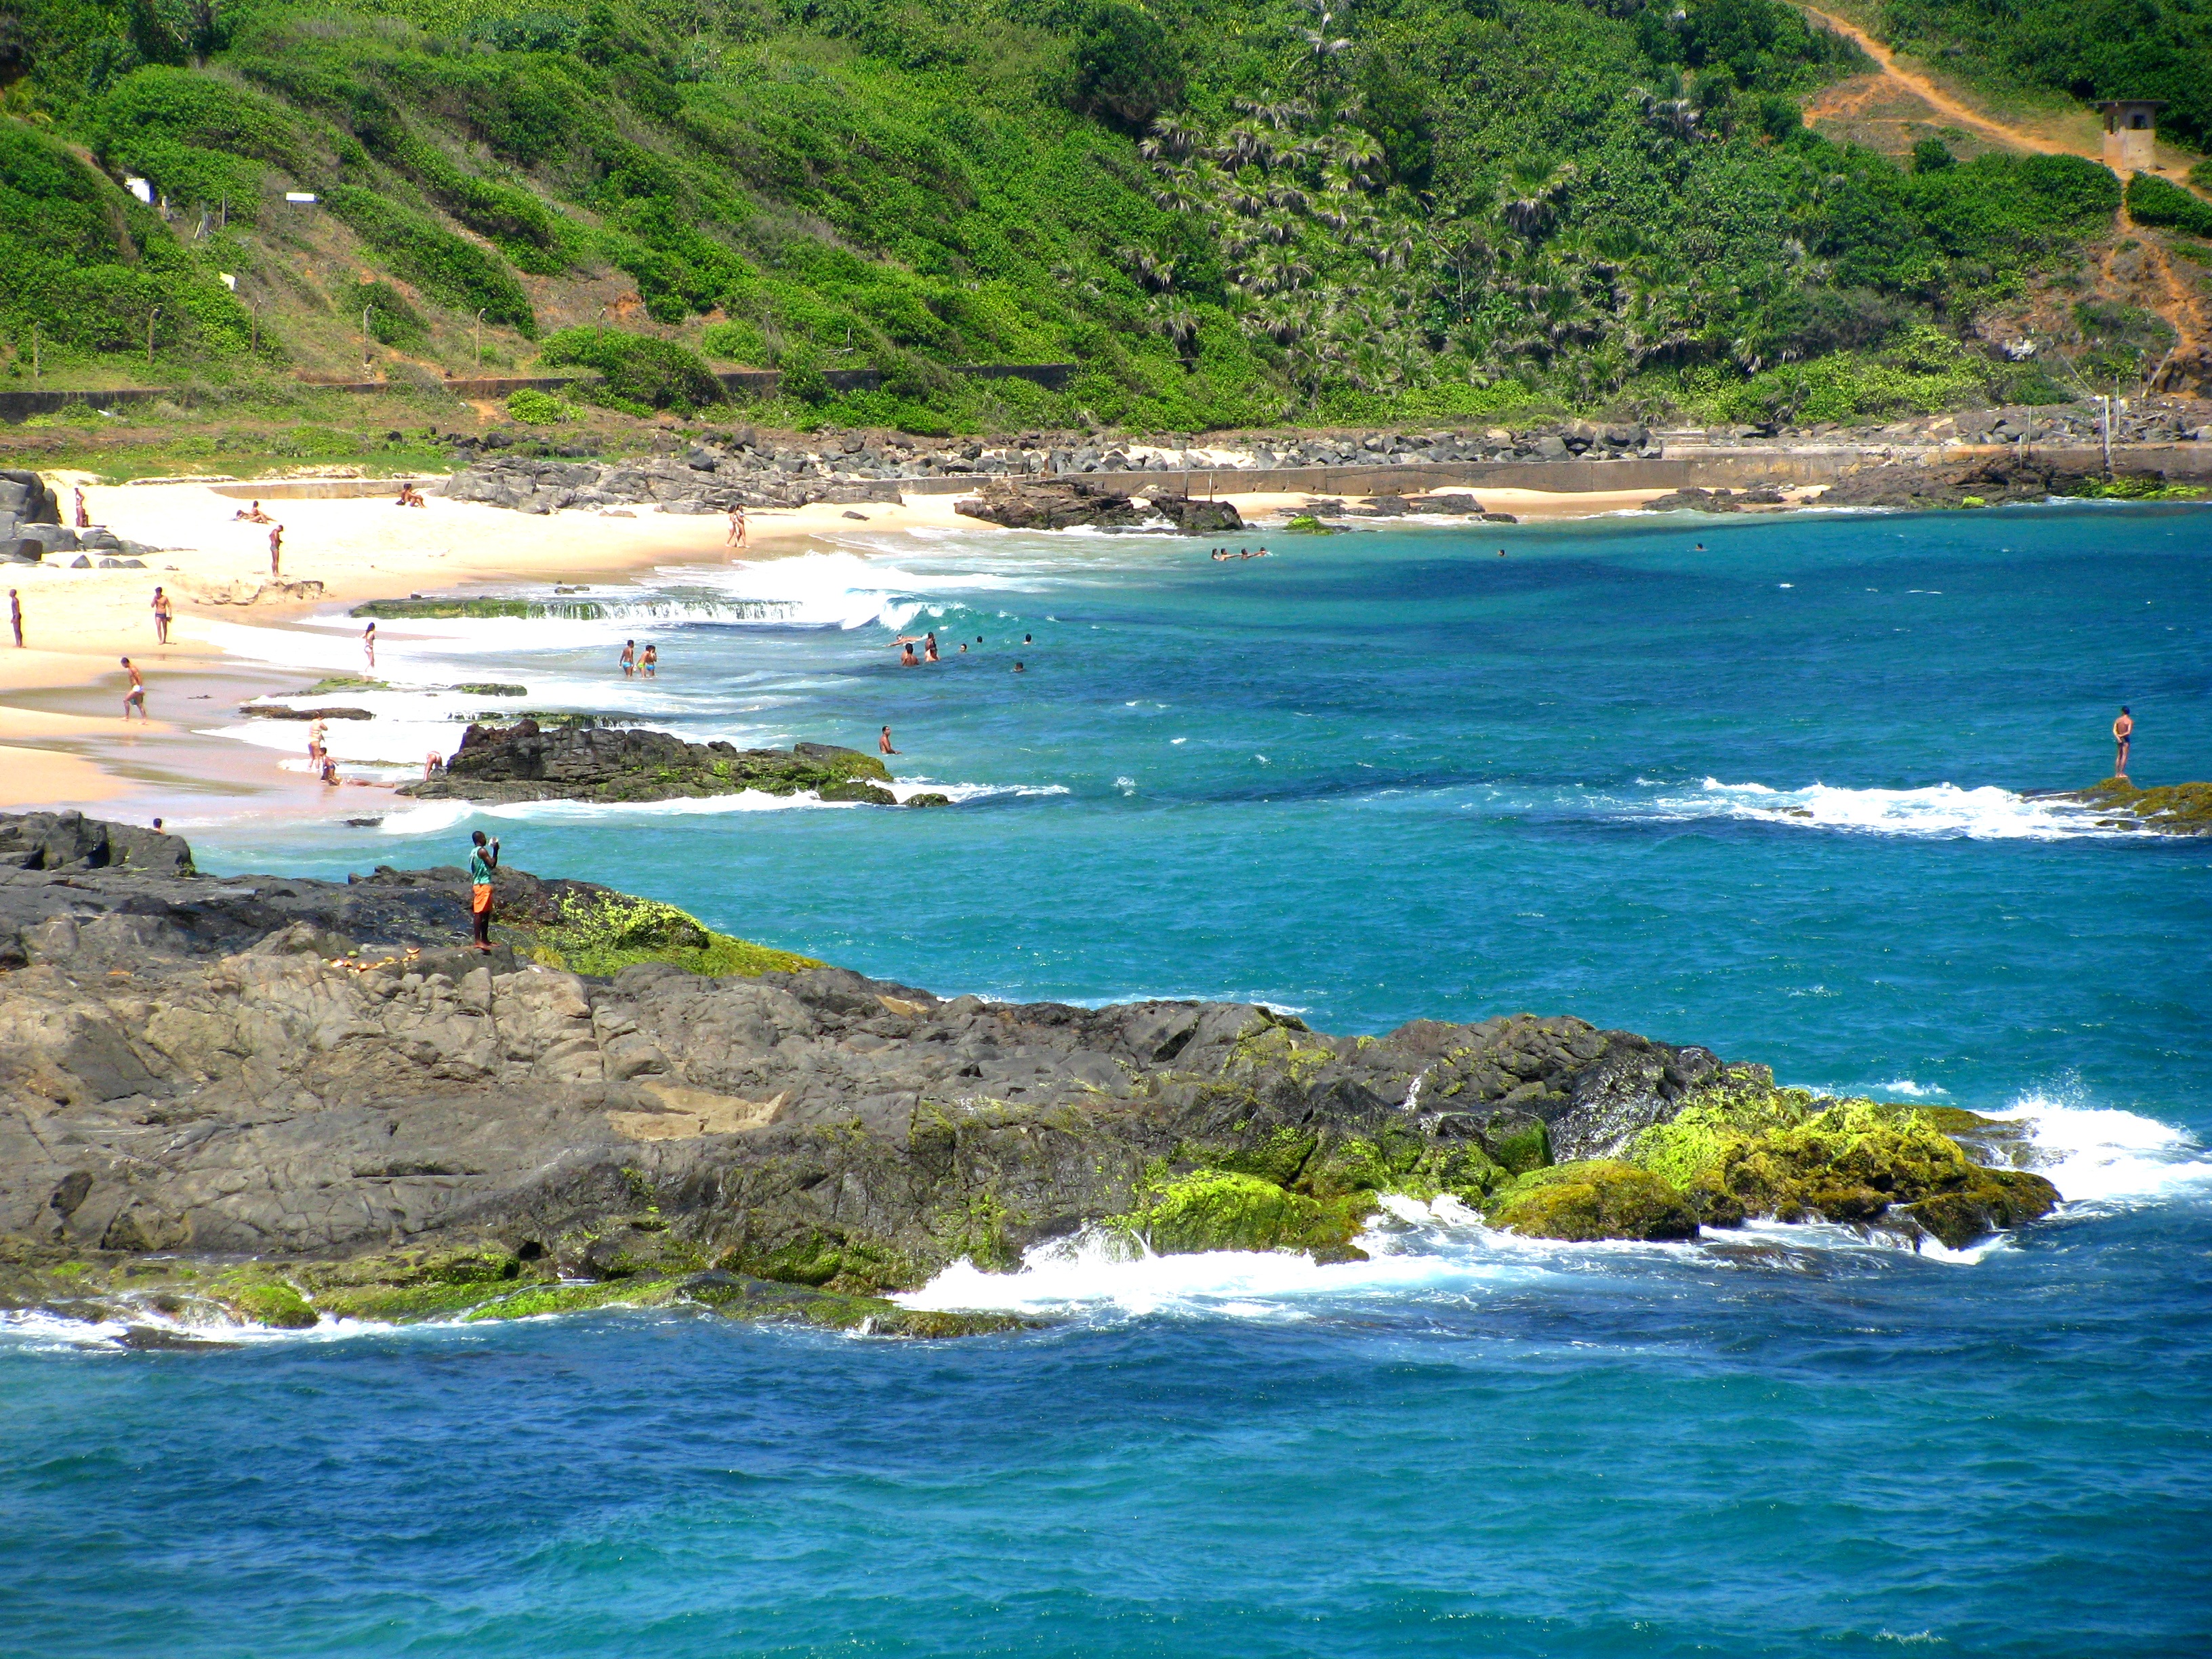
beach, landscape, sea, coast, tree, water, nature, ocean, sky, shore, wave, vacation, cove, inlet, lagoon, bay, island, tourism, terrain, body of water, headland, mar, litoral, caribbean, tropics, watercourse, cape, orla, beira mar, wind wave, promontory, water resources, coastal and oceanic landforms